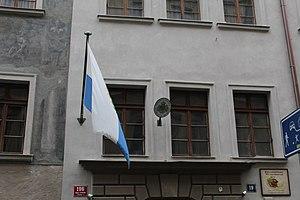
Consulat de Saint-Marin à Prague.